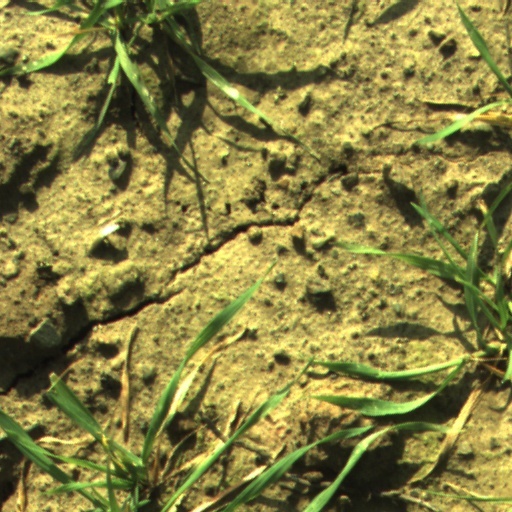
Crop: wheat